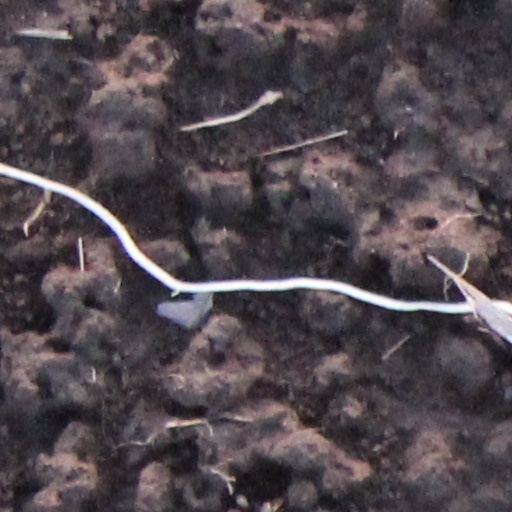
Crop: wheat